Untitled (2011 film)

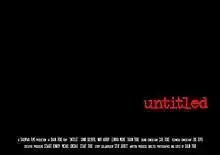
Film poster

Untitled is a 2011 British drama-horror film directed by Shaun Troke. Presented in the style of found footage, the film stars Troke alongside Nikki Harrup, Leonora Moore and Danny Goldberg.